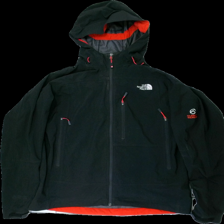
View: front
Type: Rain jacket
Category: Men
Brand: The North Face
Colors: Black, Red
Material: 100% polyester
Cut: Regular
Size: XL
Season: Autumn
Stains: Major
Price range: 100-150
Recommended usage: Export